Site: brandenburg
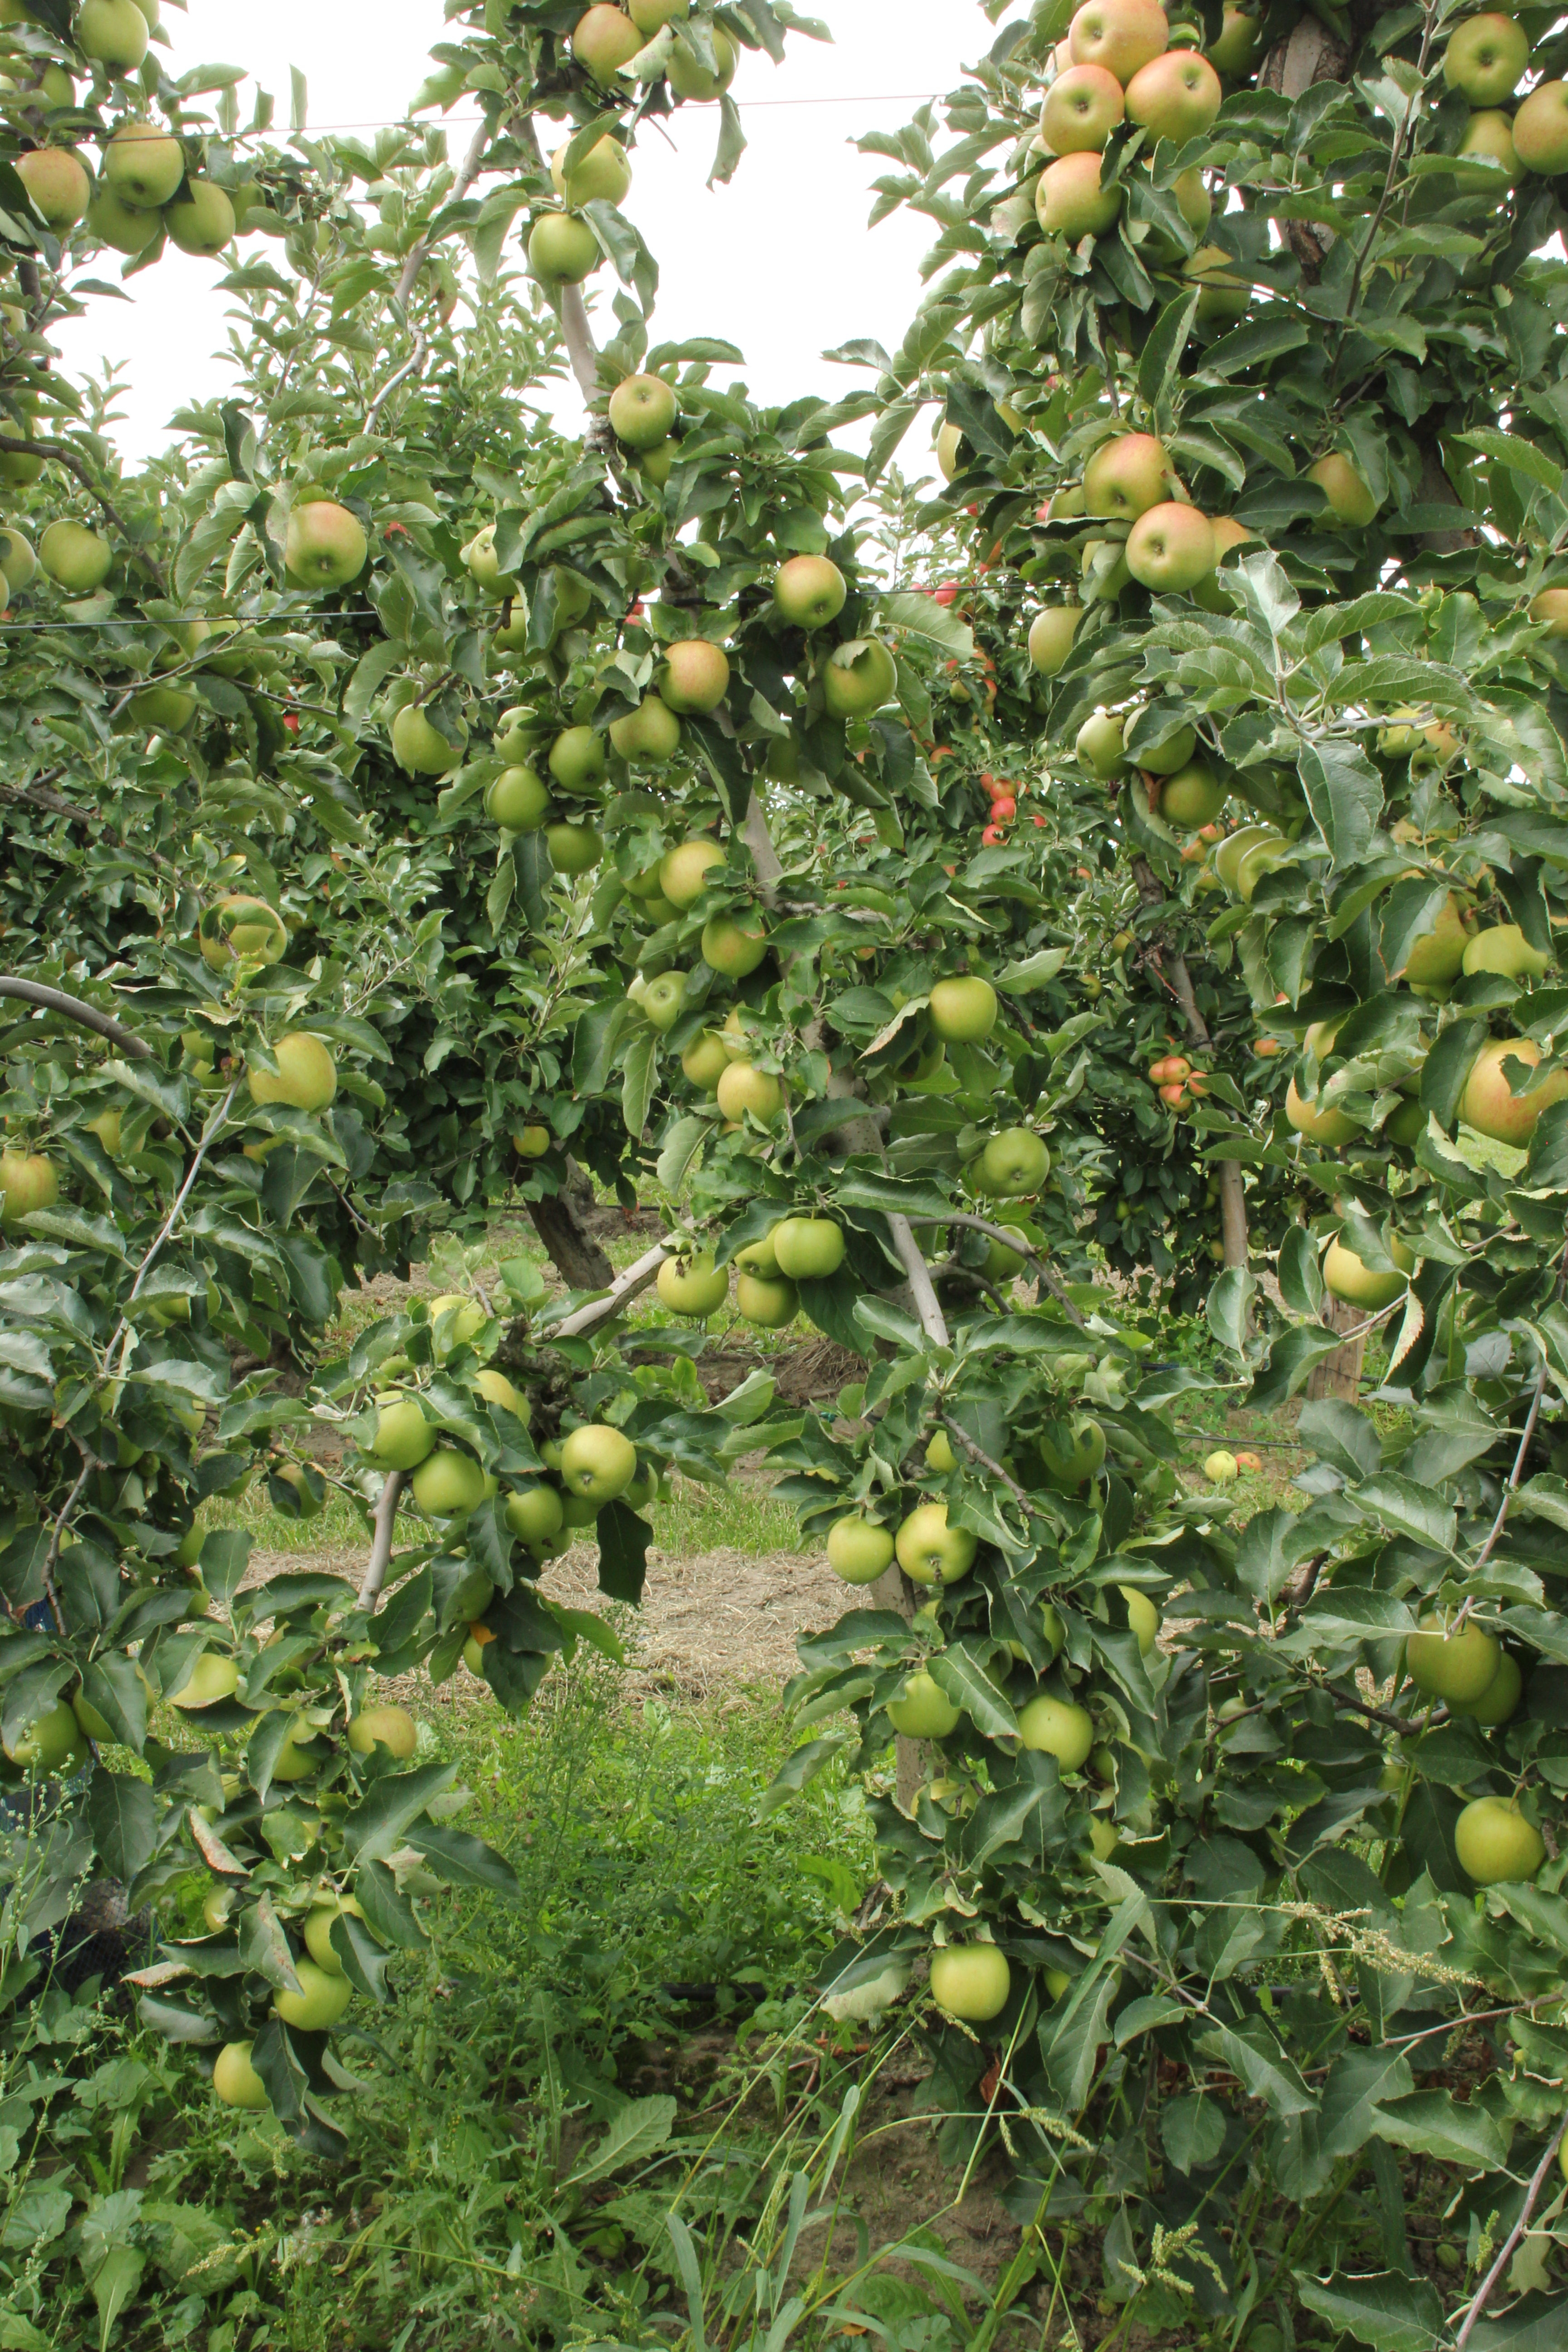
Growth stage (BBCH 87): Maturity of fruit and seed